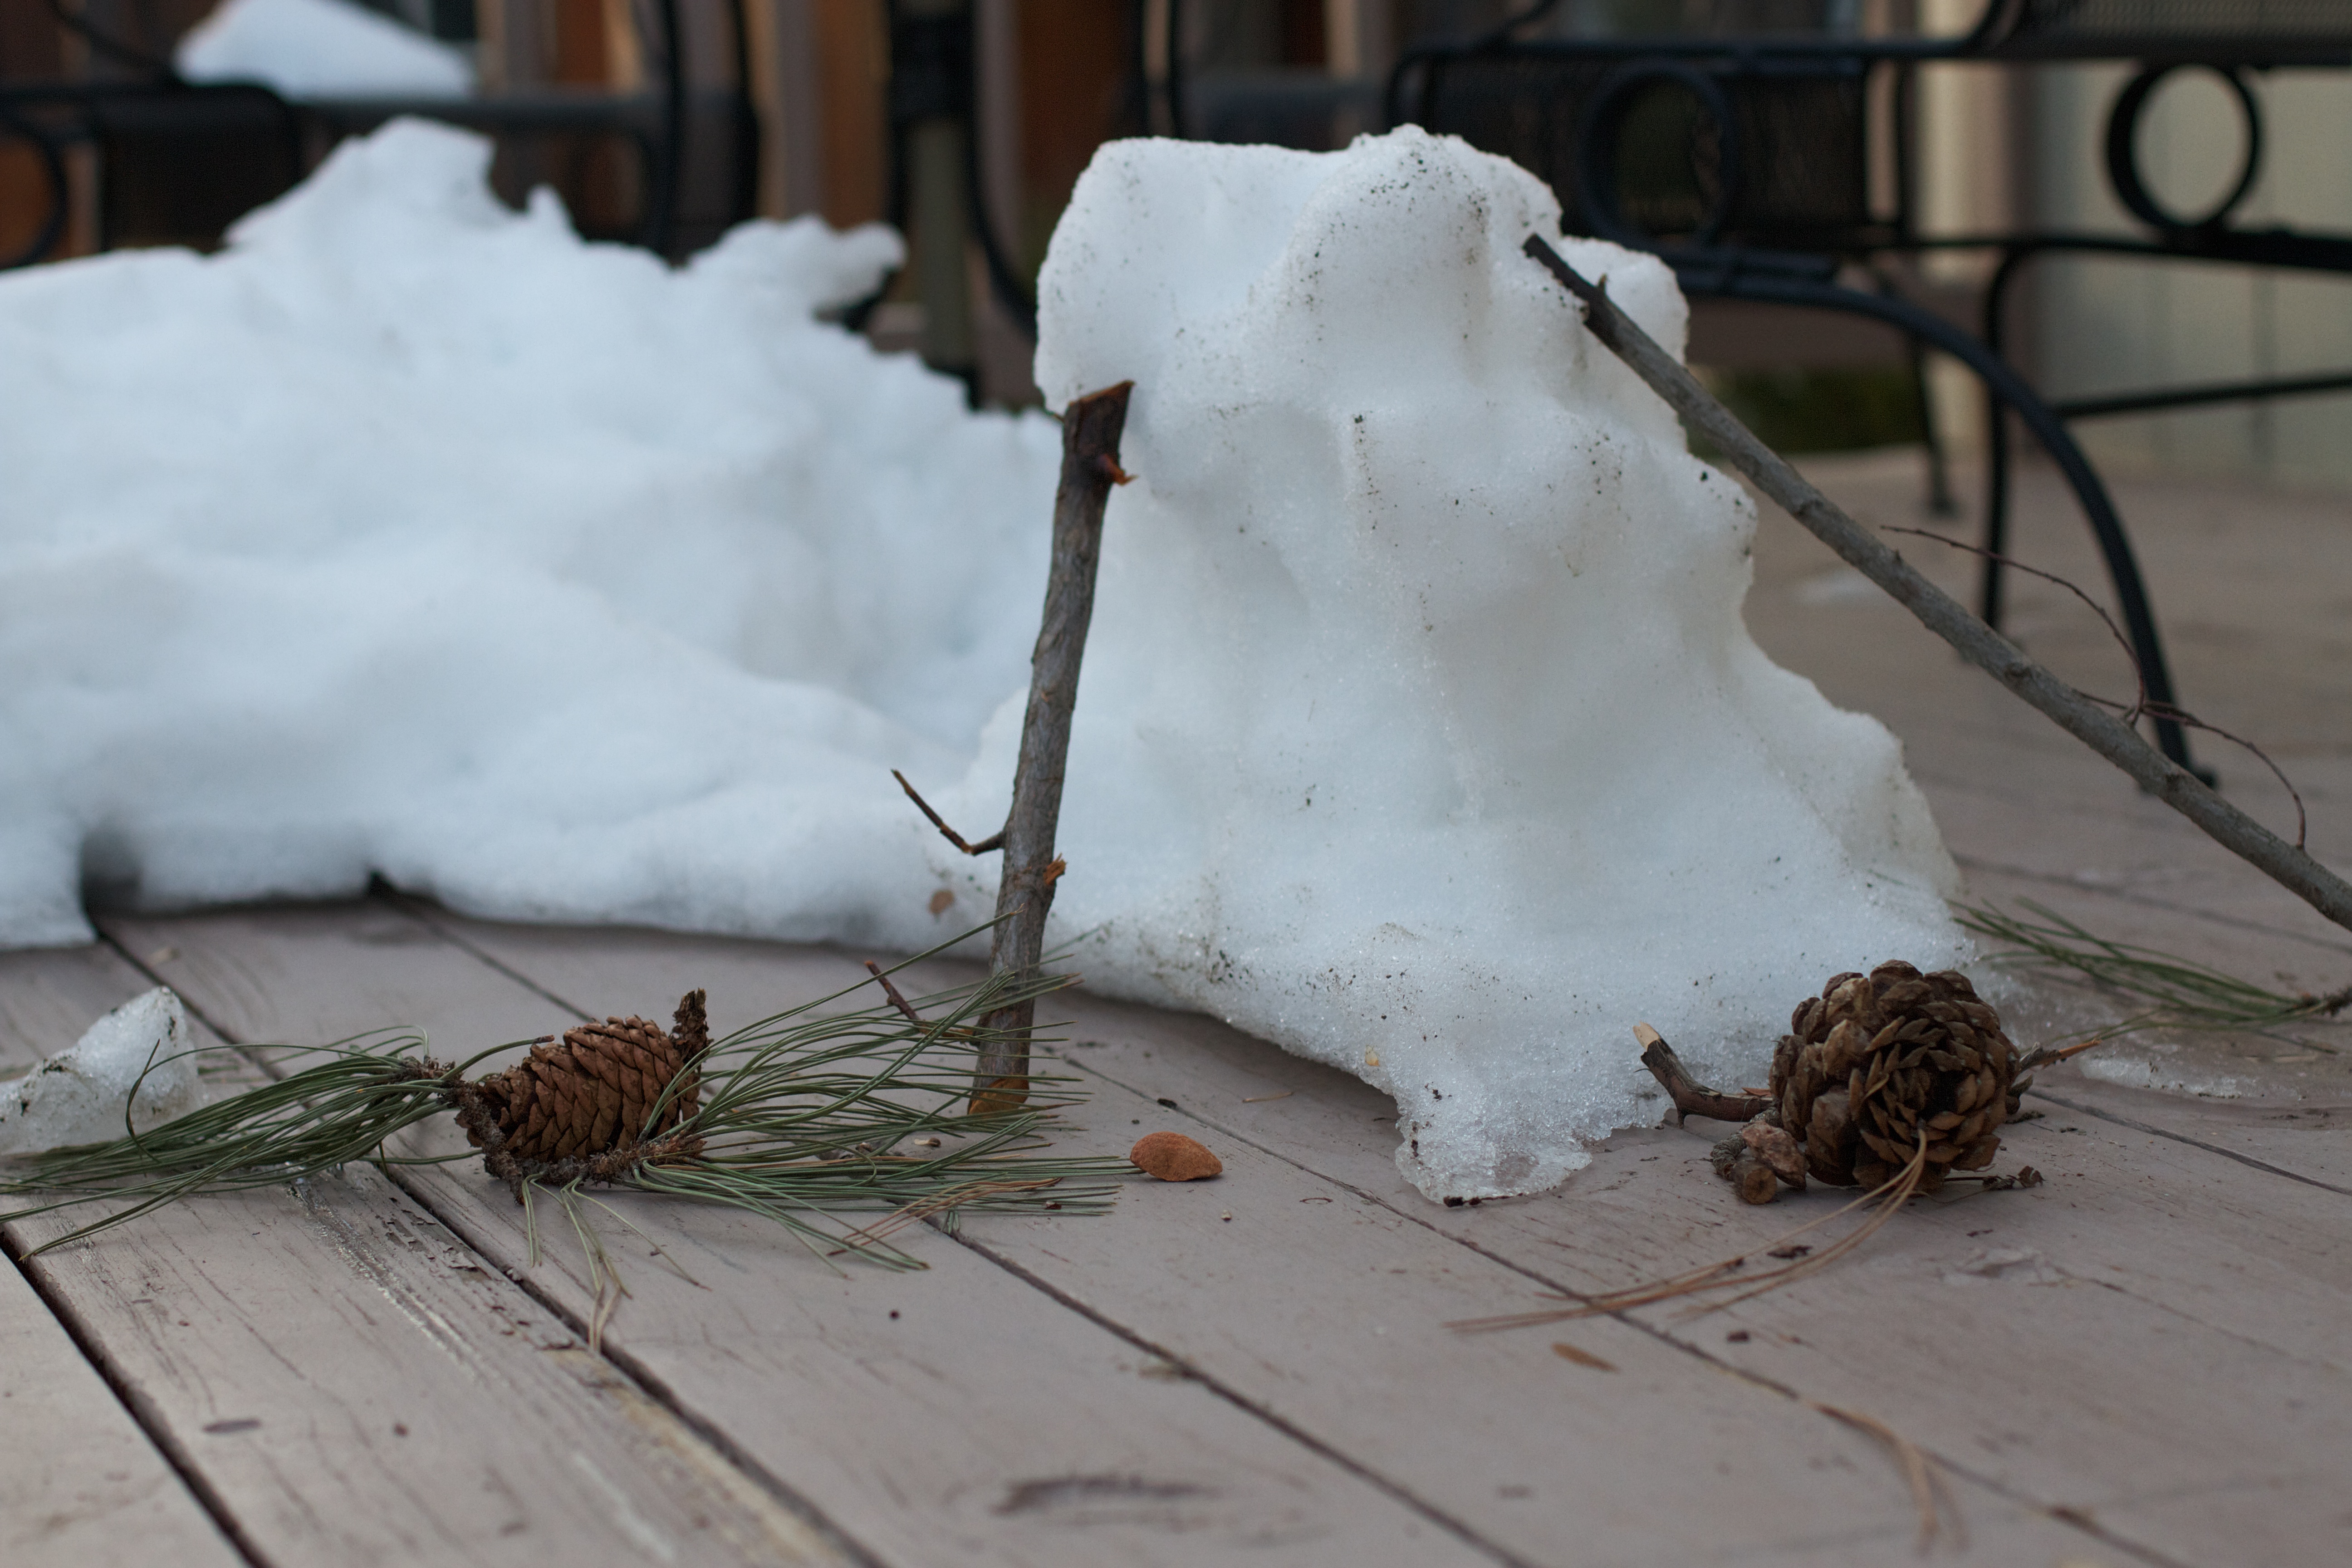
branch, snow, winter, wood, ice, weather, season, freezing